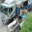
Label: truck